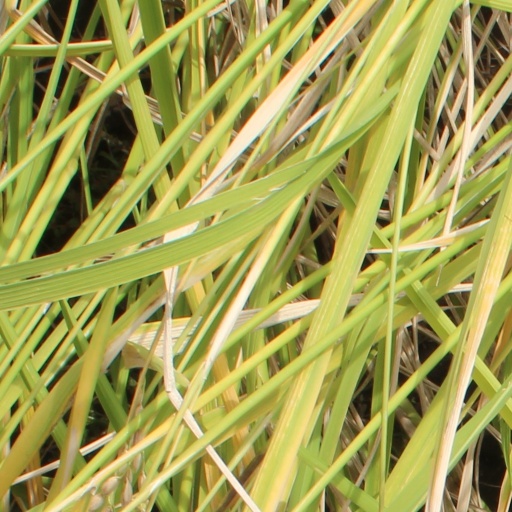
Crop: rice